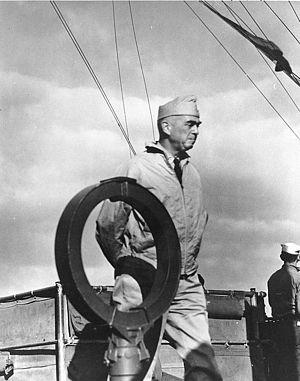
Thomas Cassin Kinkaid, né le 3 avril 1888 à Hanover et mort le 17 novembre 1972 à Bethesda, est un amiral américain de la Seconde Guerre mondiale. Il a notamment participé en tant que commandant de la Task Force 16 qui comprenait l'USS Enterprise, aux combats devant Guadalcanal à partir d'août 1942, et a commandé la VIIᵉ Flotte de fin 1943, jusqu'après la fin de la guerre.